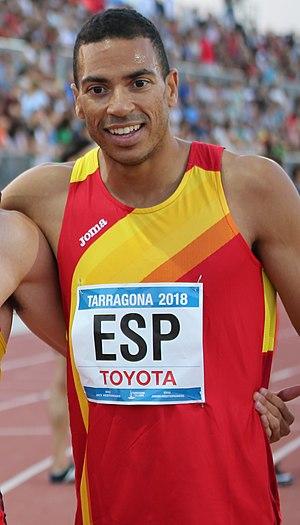
Mark Ujakpor Sánchez est un athlète espagnol, spécialiste du 400 m. Il mesure 1,91 m pour 80 kg.